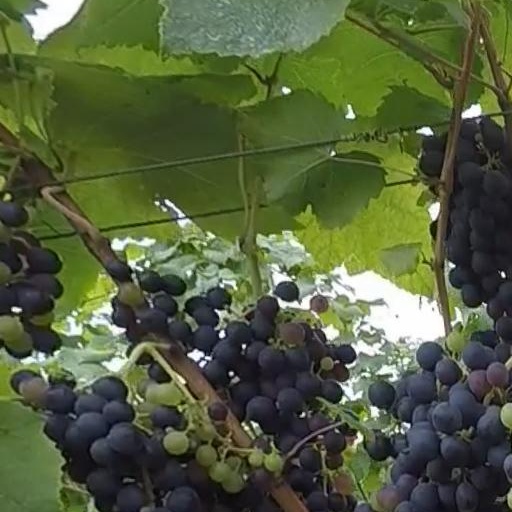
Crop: grape